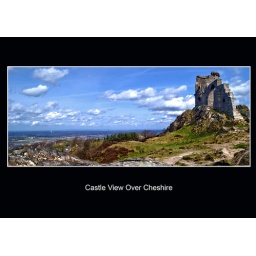
the view from mowcop castle overlooking cheshire. the little white blob in the distance is jodrell bank radio telescope observatory.